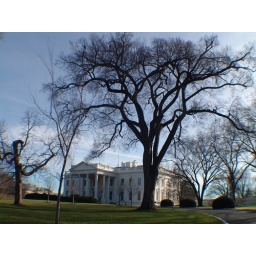
white house caught in autumn